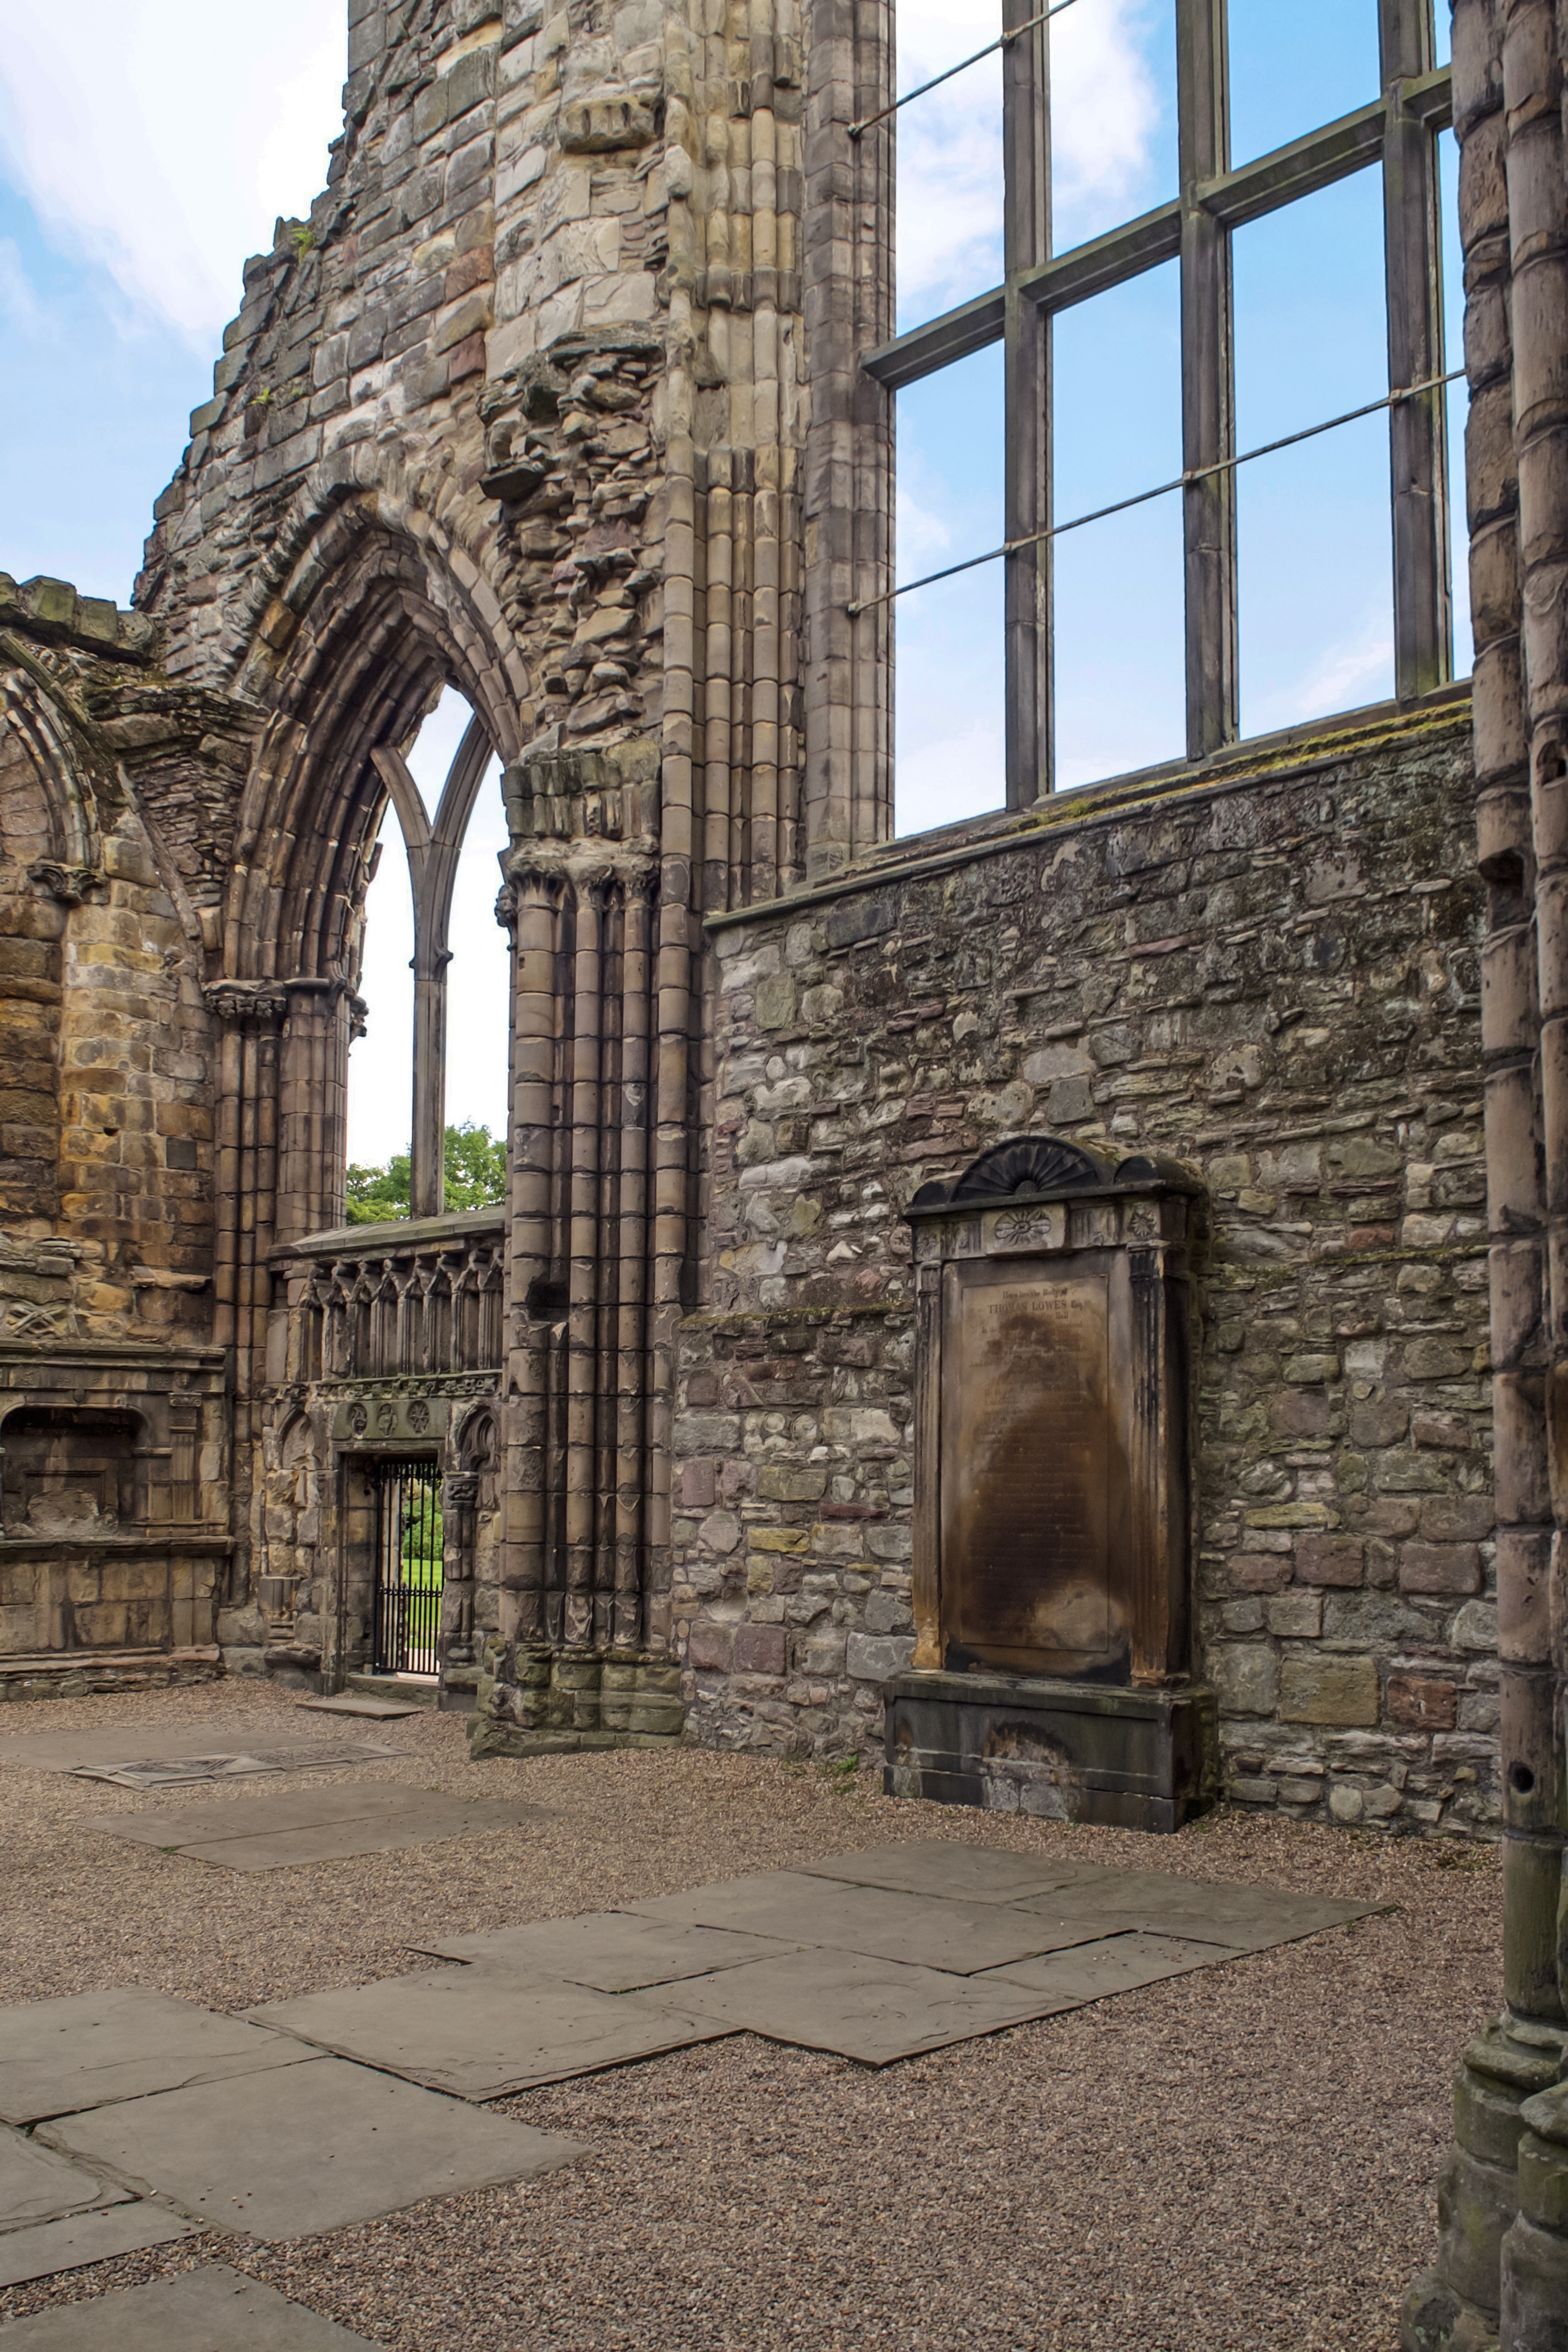
architecture, building, palace, arch, facade, residence, church, cathedral, chapel, place of worship, temple, ruins, monastery, synagogue, history, scotland, abbey, edinburgh, middle ages, abbey church, holyroodhouse, holyrood palace, british queen, ancient history